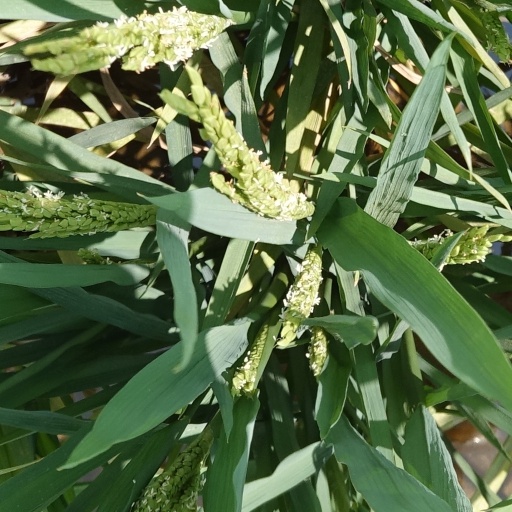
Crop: rice